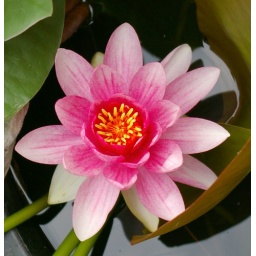
These amazing flowers appeared in my water pond this morning. They are really something to see.